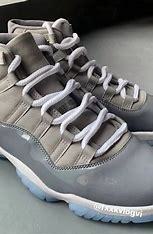
Brand: Jordan
Model: 11 Retro